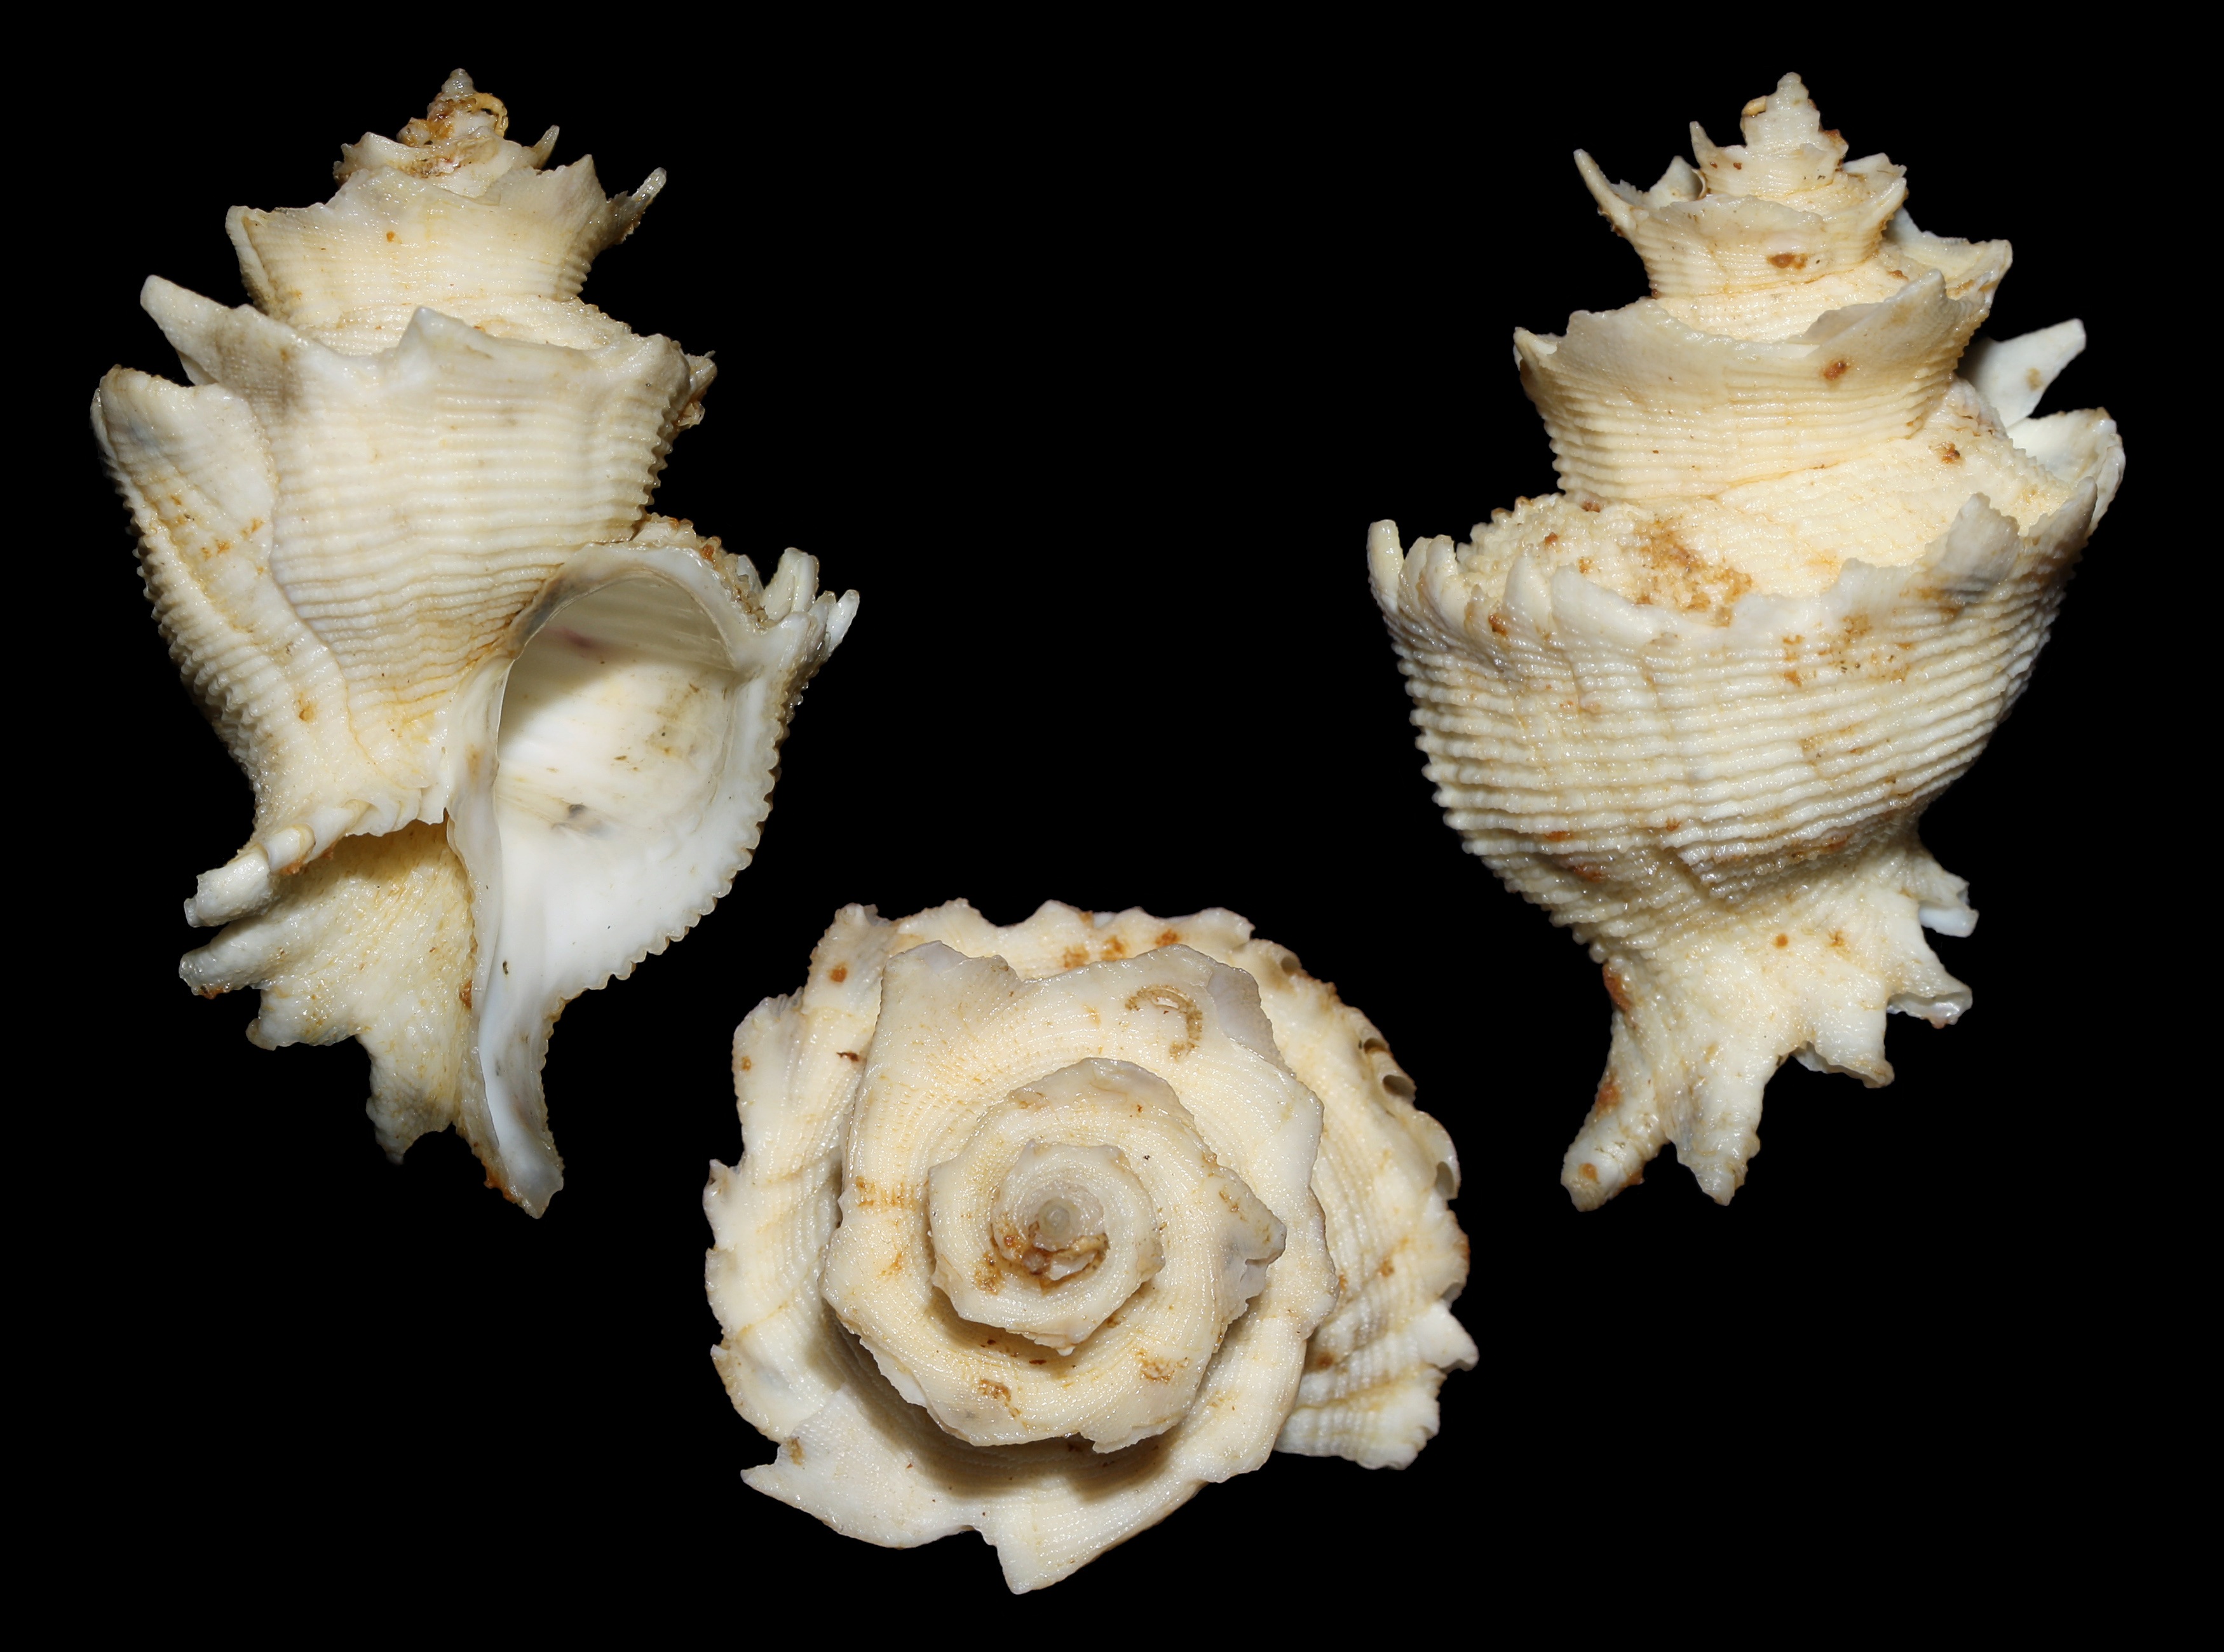
animal, food, shell, invertebrate, seashell, conch, mollusk, marine, sea snail, babelomurex finchii, finch's latiaxis